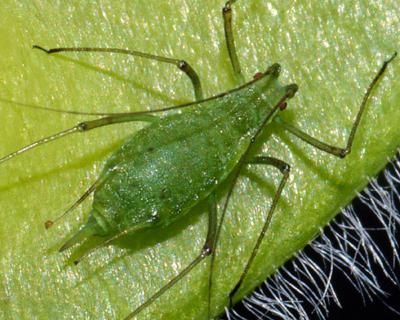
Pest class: pea_aphid